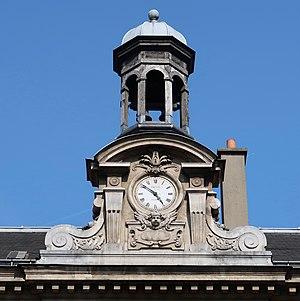
Clocheton du lycée Condorcet, 8 rue du Havre (Paris, 9e).
Le lycée Condorcet est un lycée du 9ᵉ arrondissement de Paris, situé au 8, rue du Havre, entre la gare Saint-Lazare et le boulevard Haussmann.